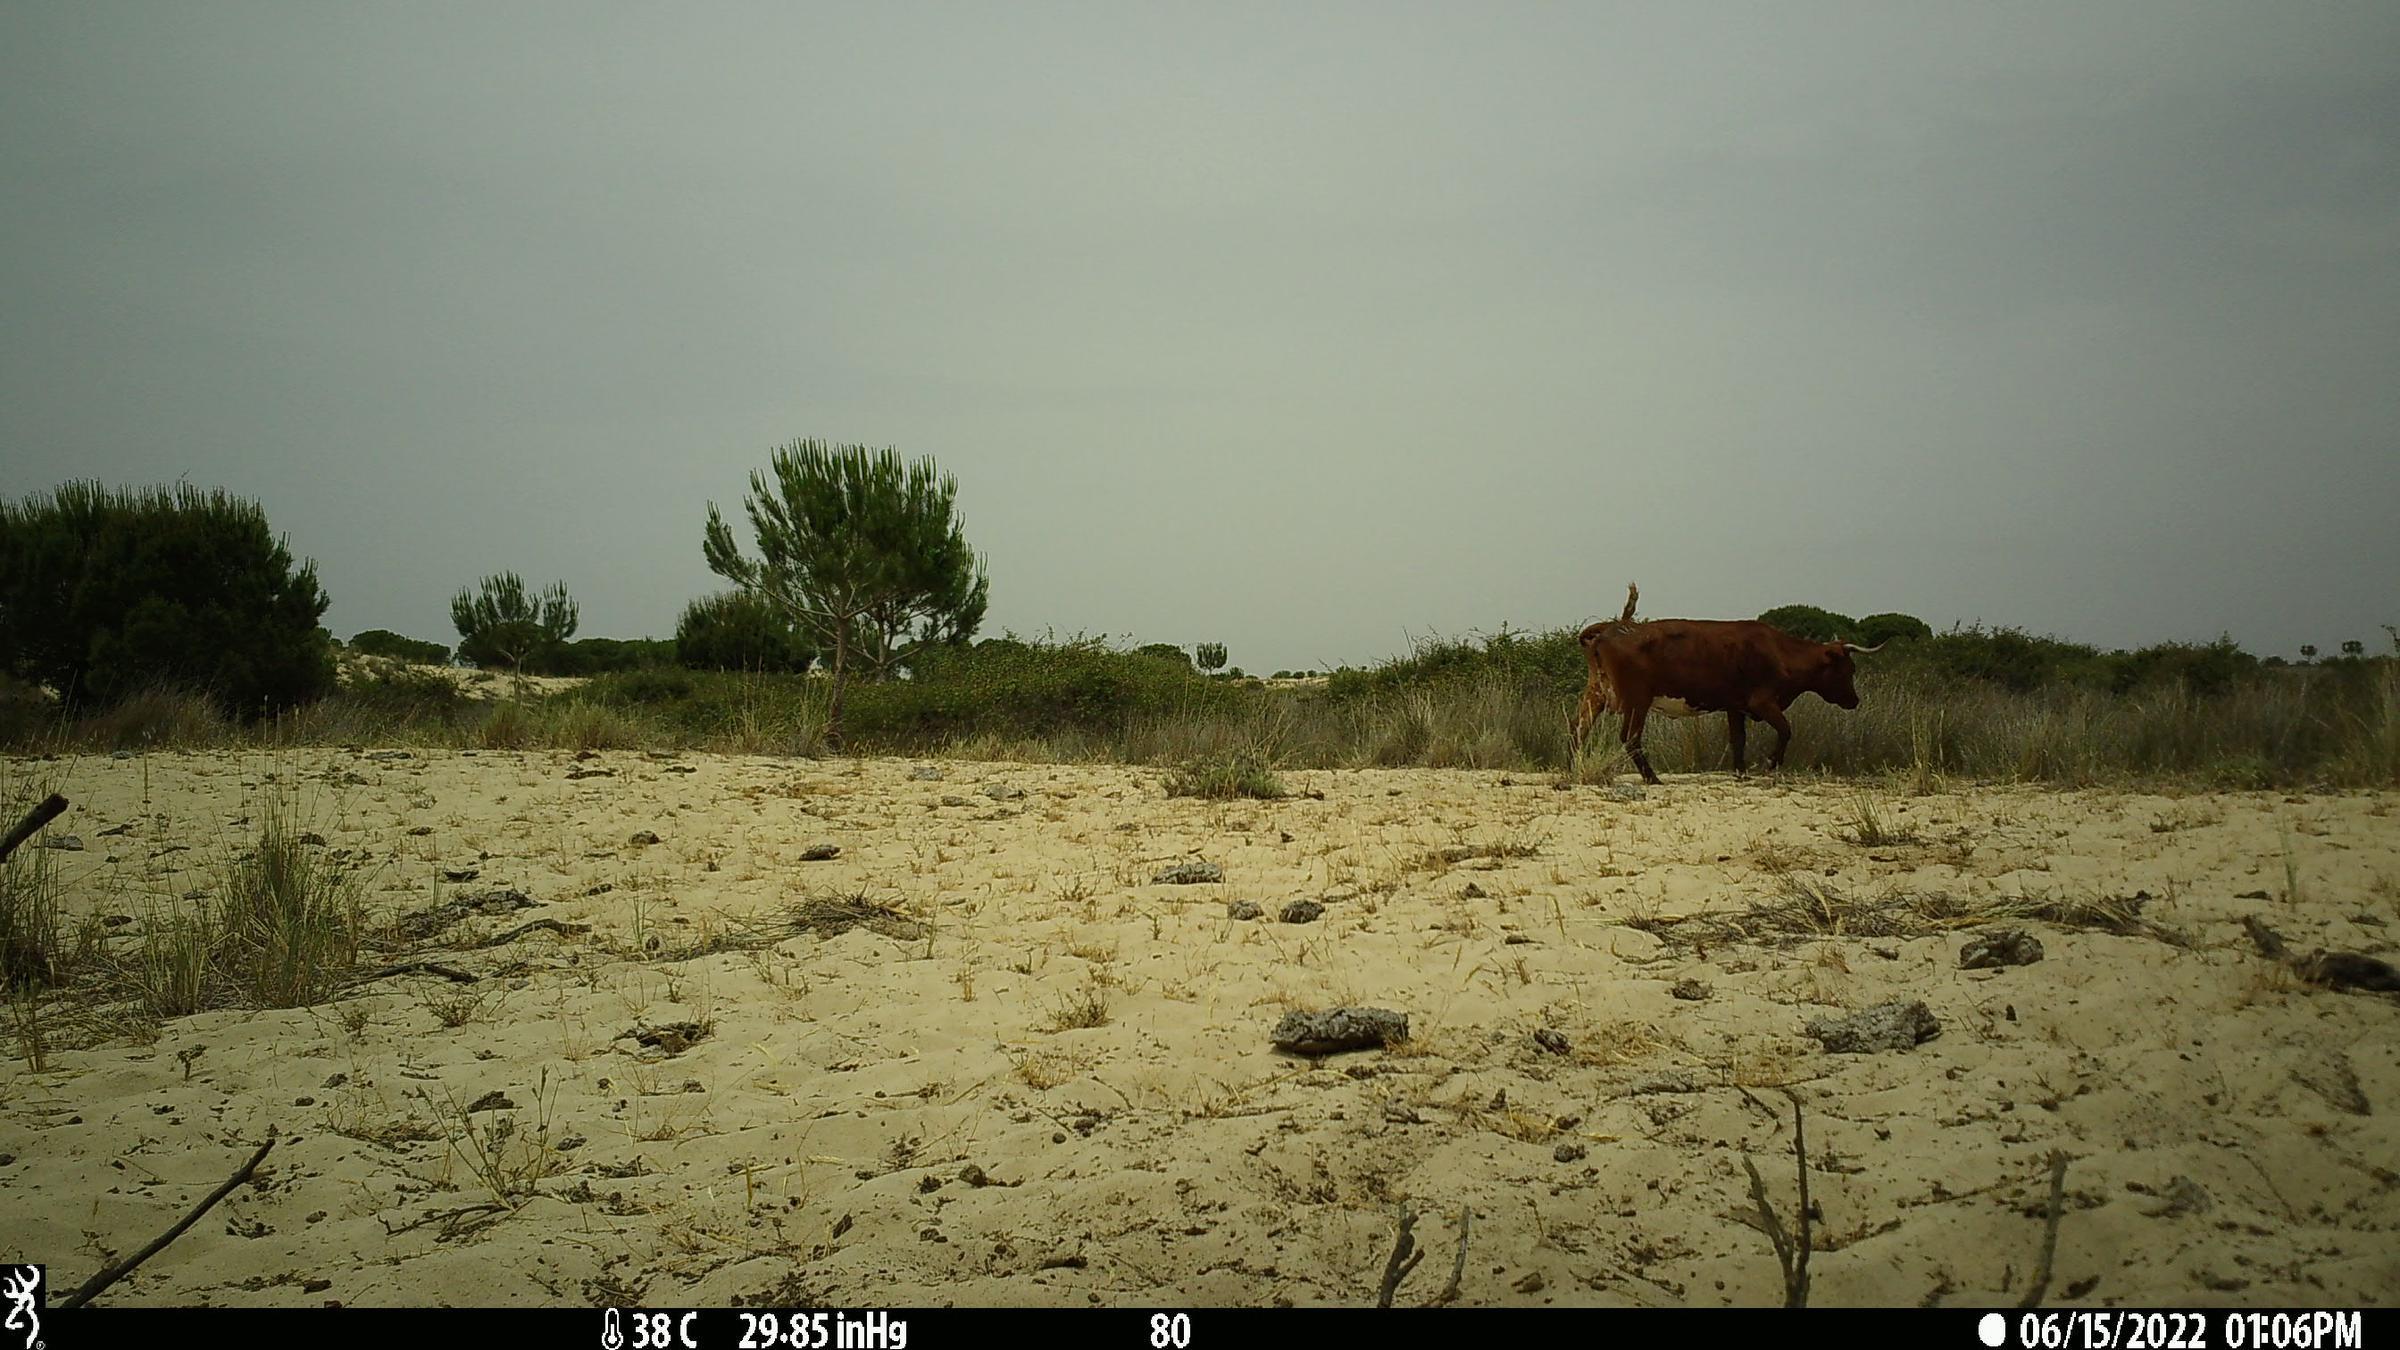
Species: Bos taurus